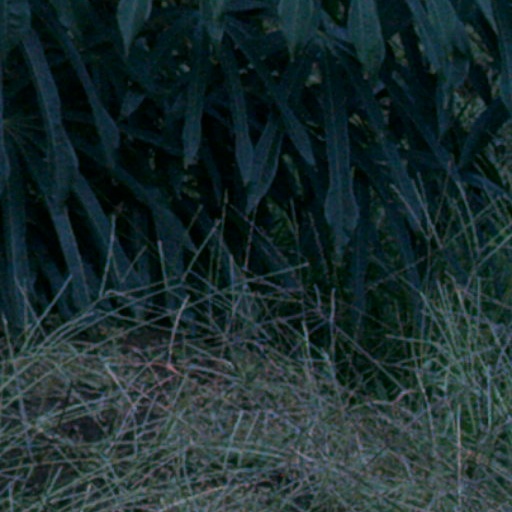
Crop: cassava